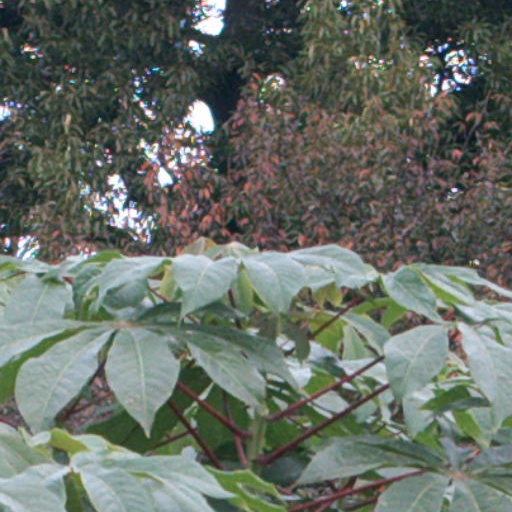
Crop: cassava